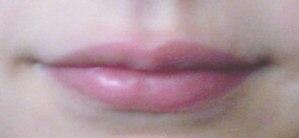
Les lèvres d'une femme
Les lèvres sont les parties charnues de la face qui constituent la cloison antérieure de la bouche chez de nombreux animaux. Au nombre de deux, une lèvre supérieure et une lèvre inférieure, elles délimitent la fente buccale. Les lèvres jouent un rôle dans la phonétique articulatoire et l'alimentation. Chez l'homme, leur rôle social est variable suivant les cultures.